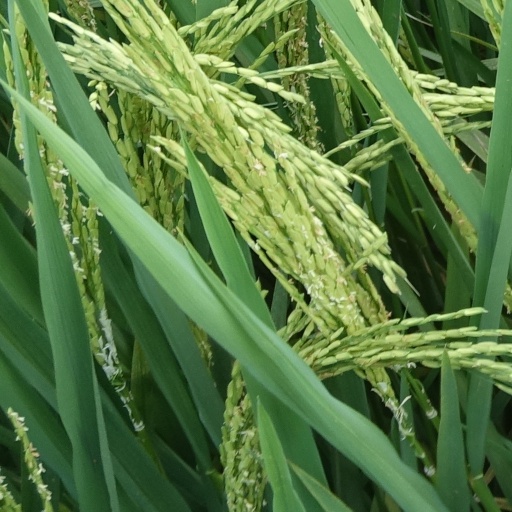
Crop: rice